Sons of David

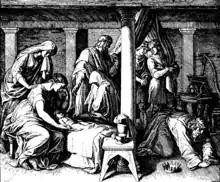
This 1860 woodcut by Julius Schnorr von Karolsfeld depicts the death of Bathsheba's first child with David, who lamented, "I shall go to him, but he will not return to me"

The sons of King David are mentioned both as a group and individually several times in the biblical accounts of the reigns both of David and his successor Solomon.